Michigan, North Dakota train wreck

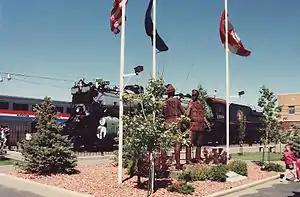
Locomotive 2584 at Havre, Montana

The locomotive of the first section, No. 2584, has been preserved and is on display at the Havre, Montana station.